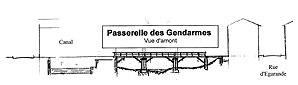
Croquis de la Passerelles des Gendarmes
La Passerelle des gendarmes était une des passerelles construites dans la commune de Rive-de-Gier, dans la Loire.